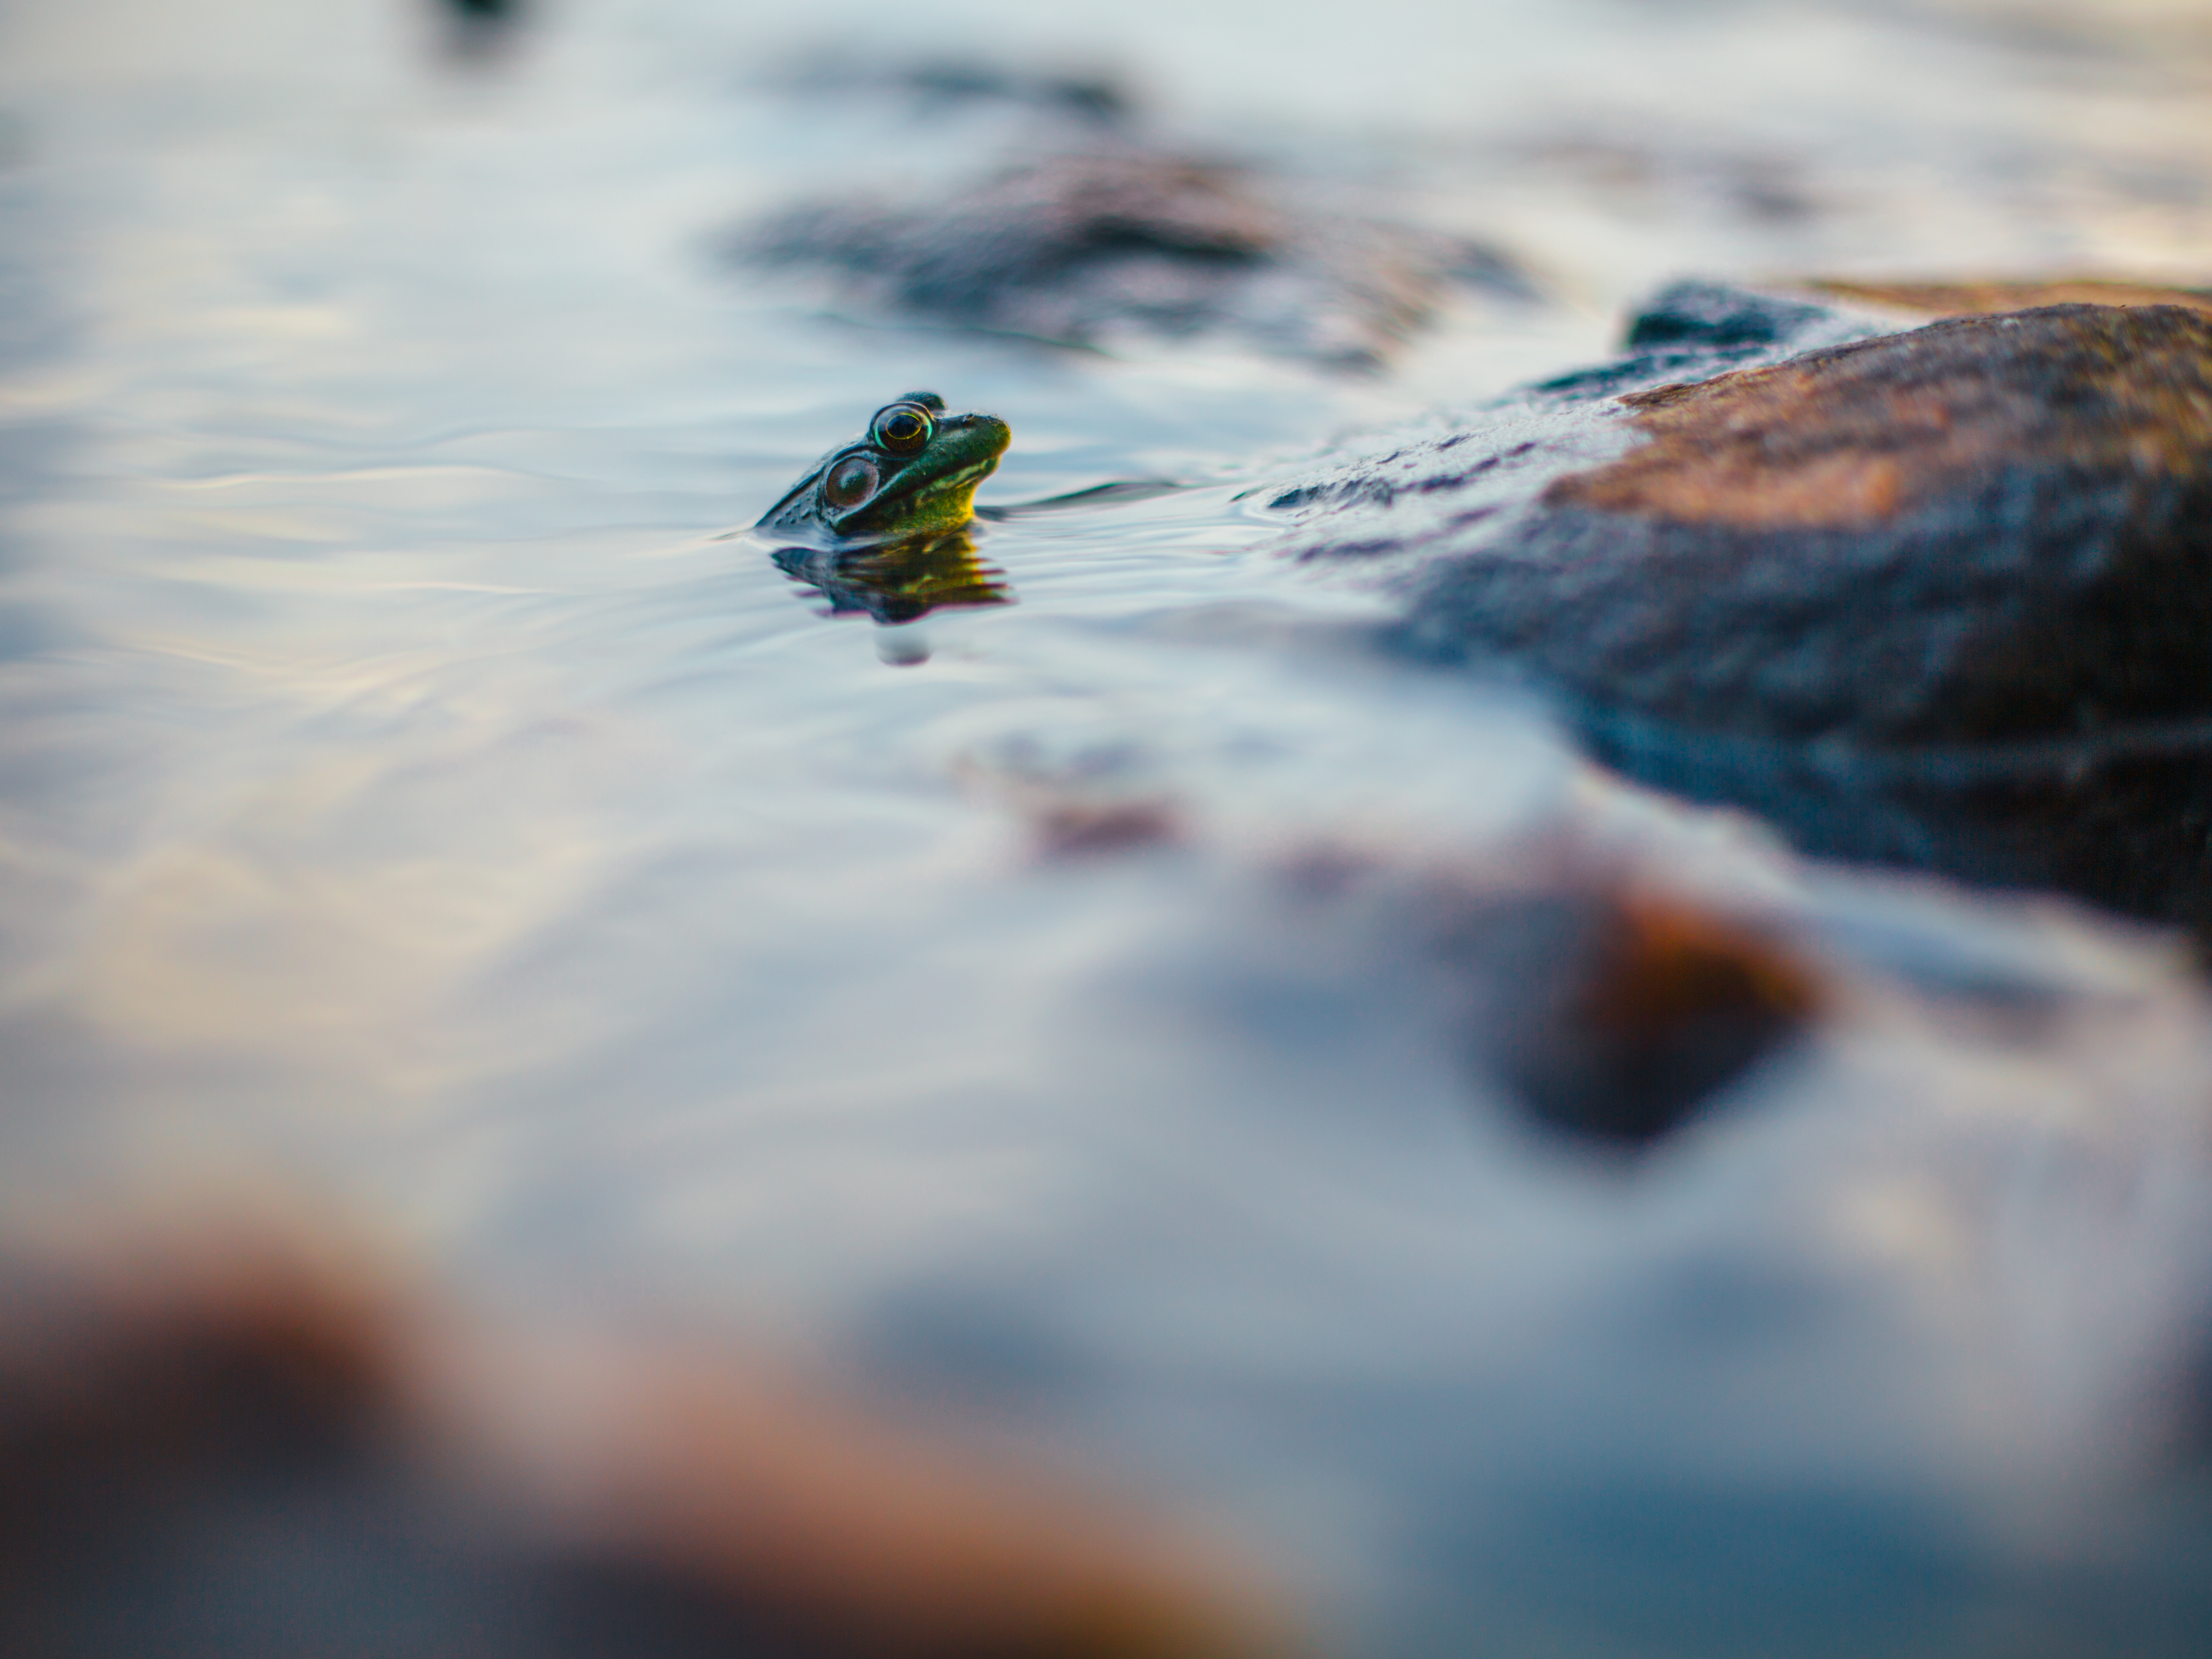
sea, water, nature, rock, bird, cloud, sky, sunlight, morning, leaf, wave, animal, reflection, color, blue, frog, amphibian, close up, outdoors, macro photography, atmosphere of earth